Slang Faculae

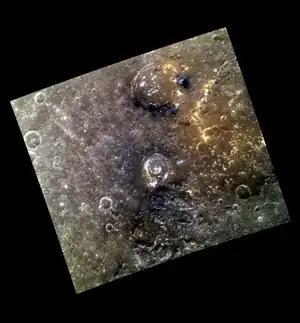
MESSENGER approximate color image

Slang Faculae is a bright region on the surface of Mercury, located at 24.5° N, 179.3° W. It was named by the IAU in 2018. "Slang" is the Afrikaans word for snake.